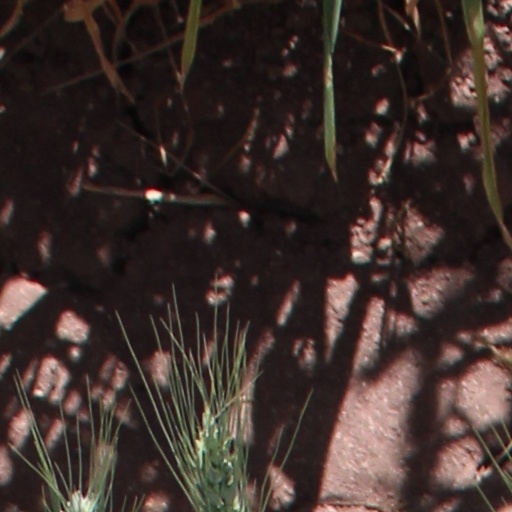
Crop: wheat